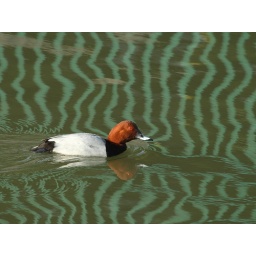
On the local river this morning, a scarce bird in Hakodate actually.......